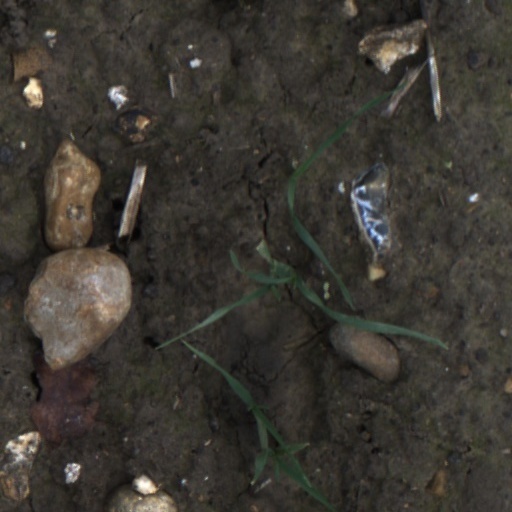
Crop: wheat